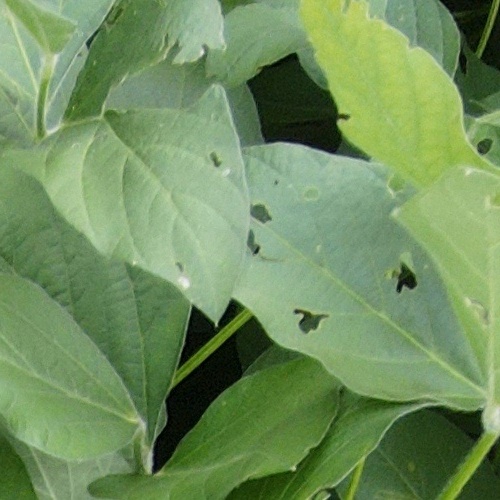
Label: Caterpillar